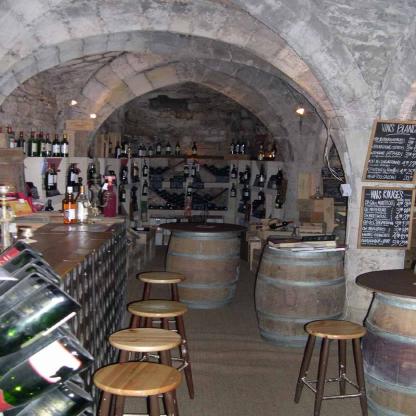
Scene: Indoor